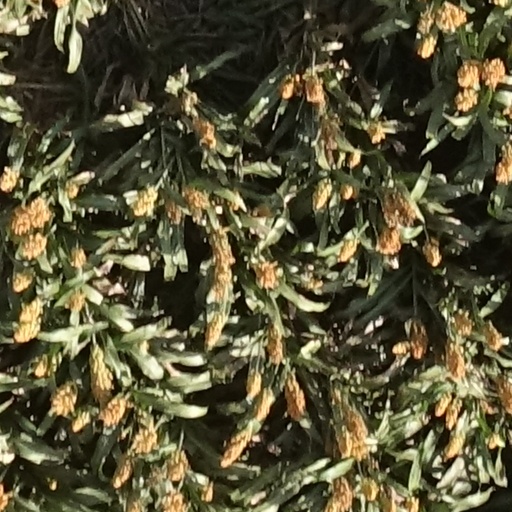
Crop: sorghum